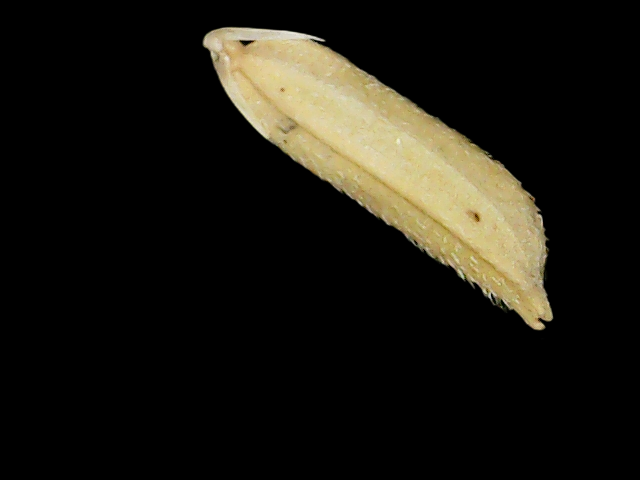
Rice variety: Binadhan26